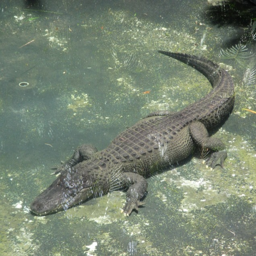
8580 - walking around zoo